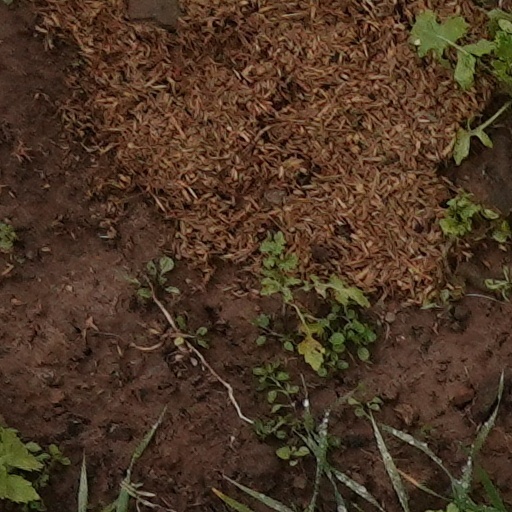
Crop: wheat